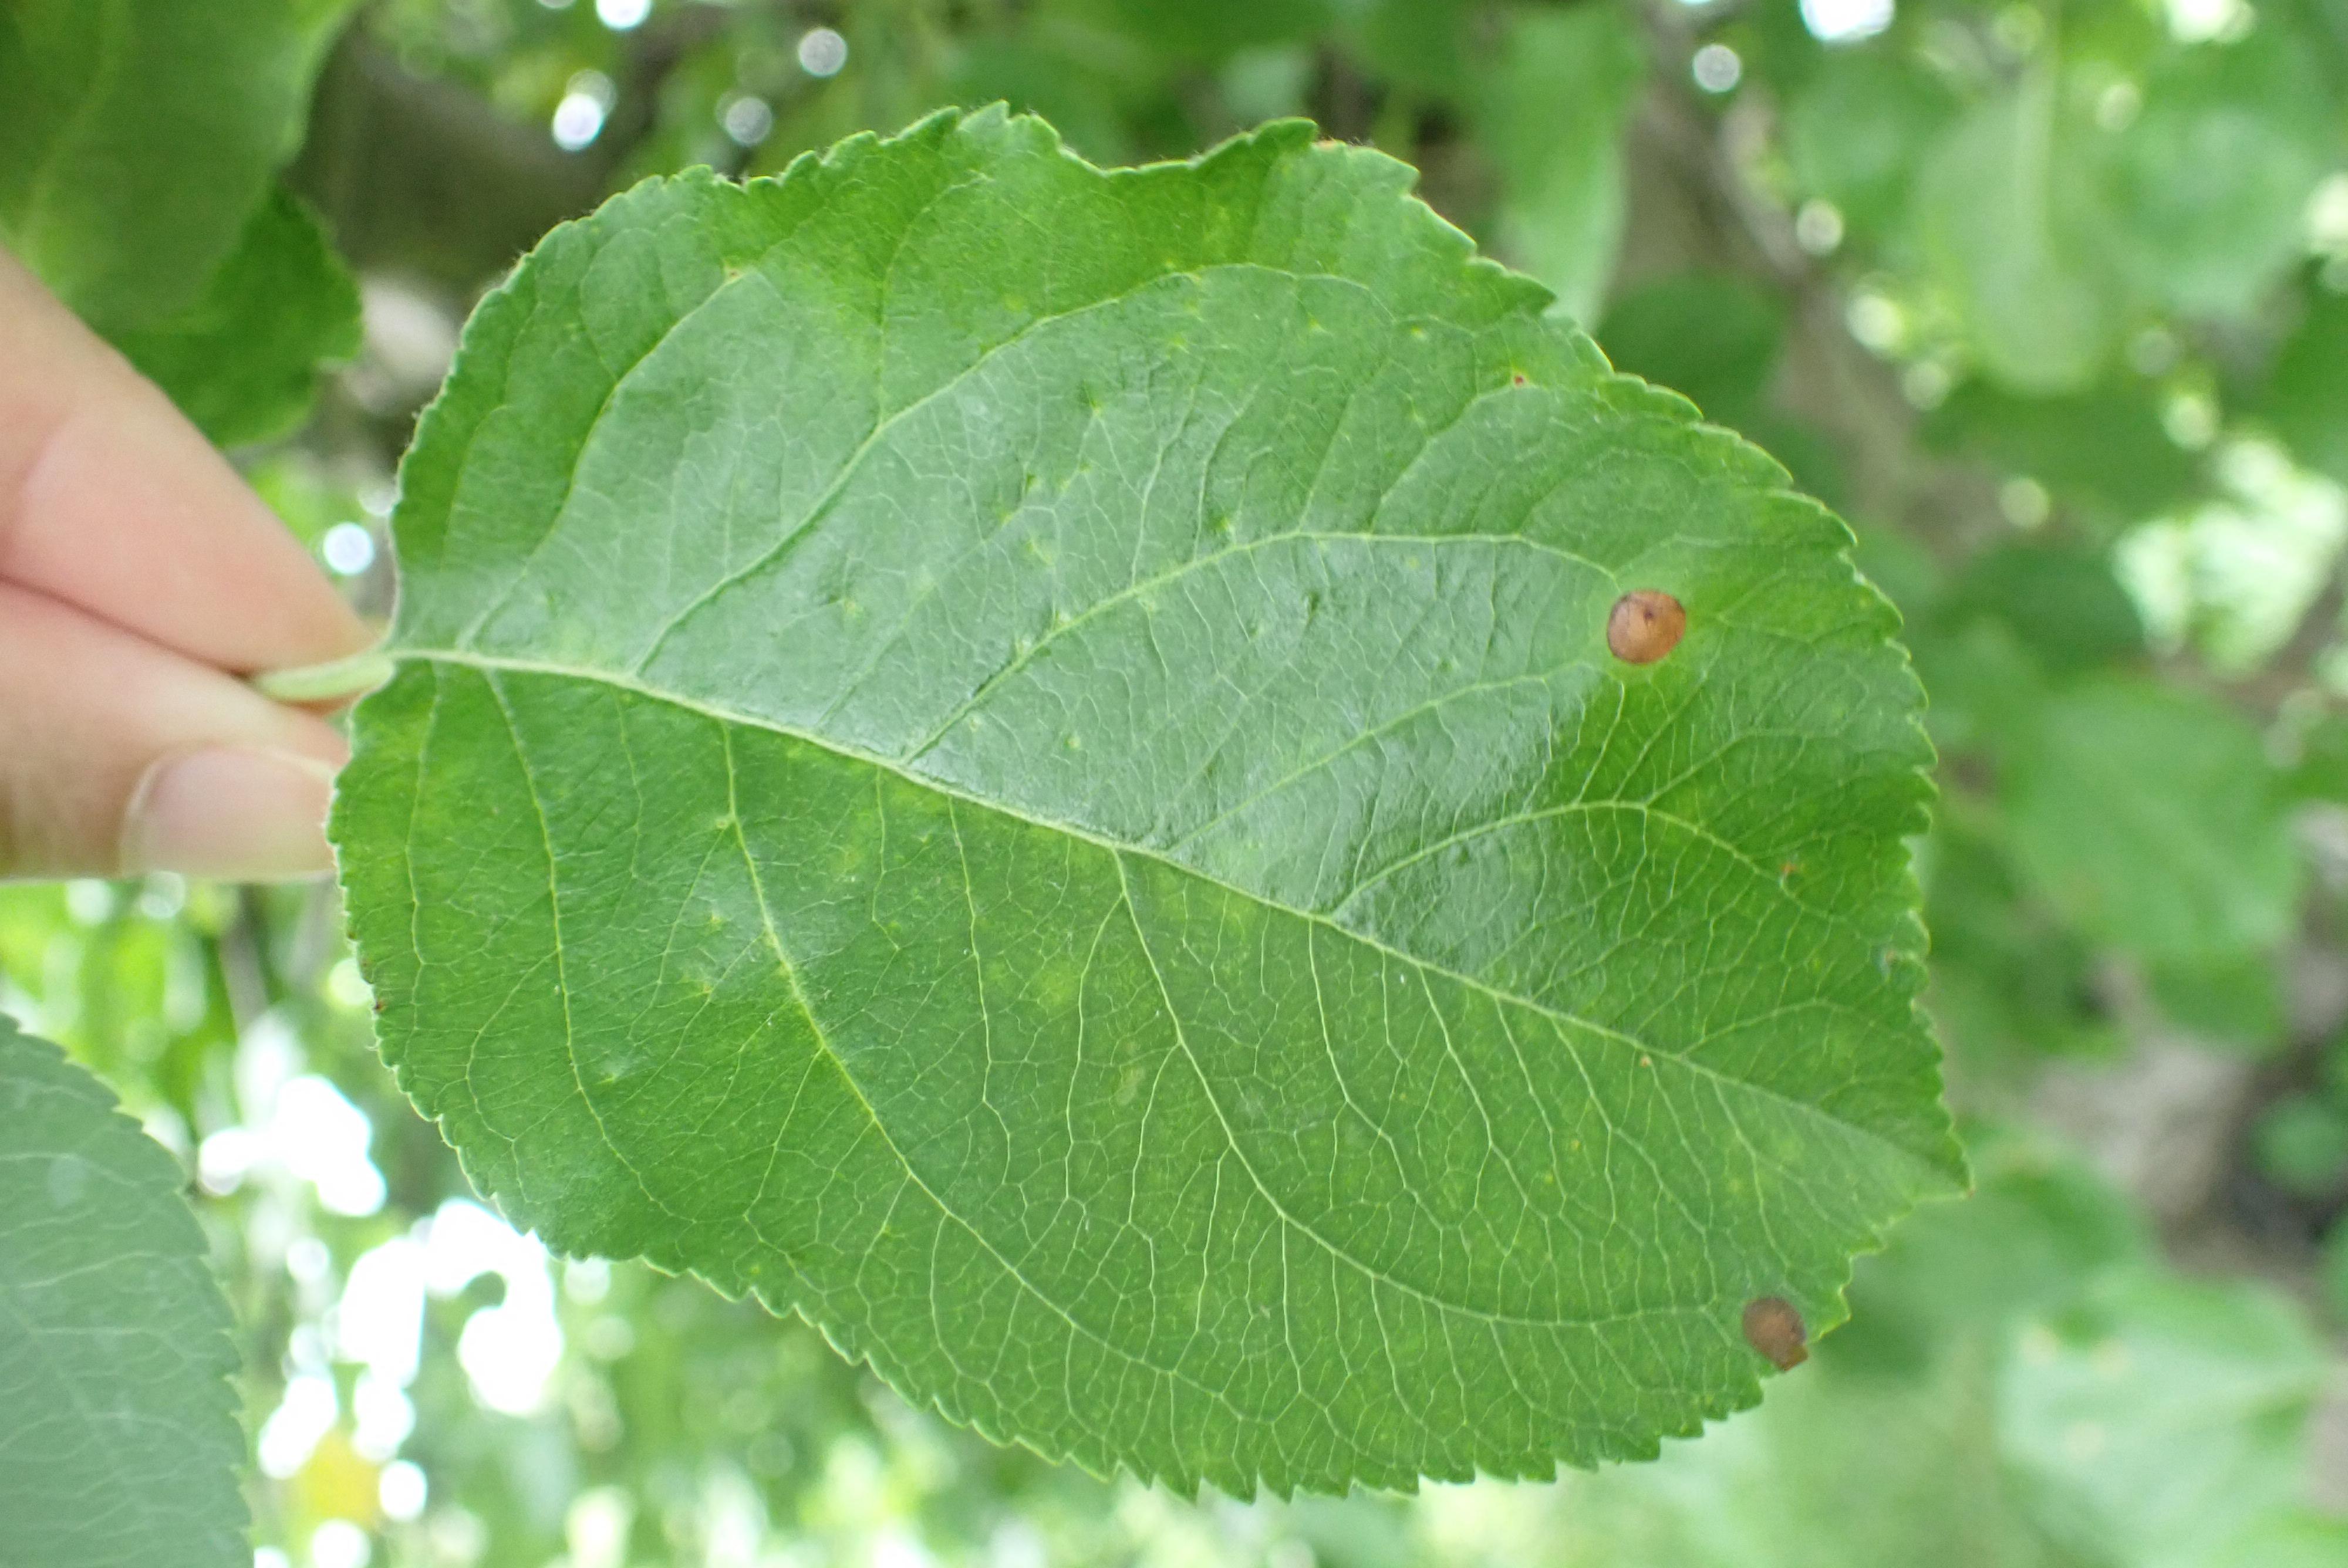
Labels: frog_eye_leaf_spot